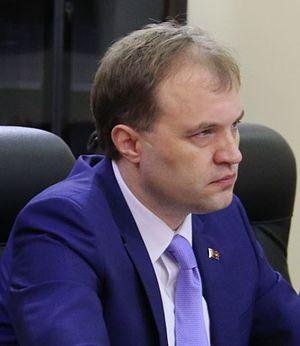
Evgueni Vassilievitch Chevtchouk, né le 19 juin 1968 à Rîbnița, est un homme politique moldave de Transnistrie, dont il est le président de 2011 à 2016.